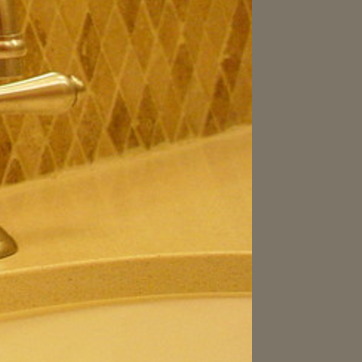
Material: polishedstone